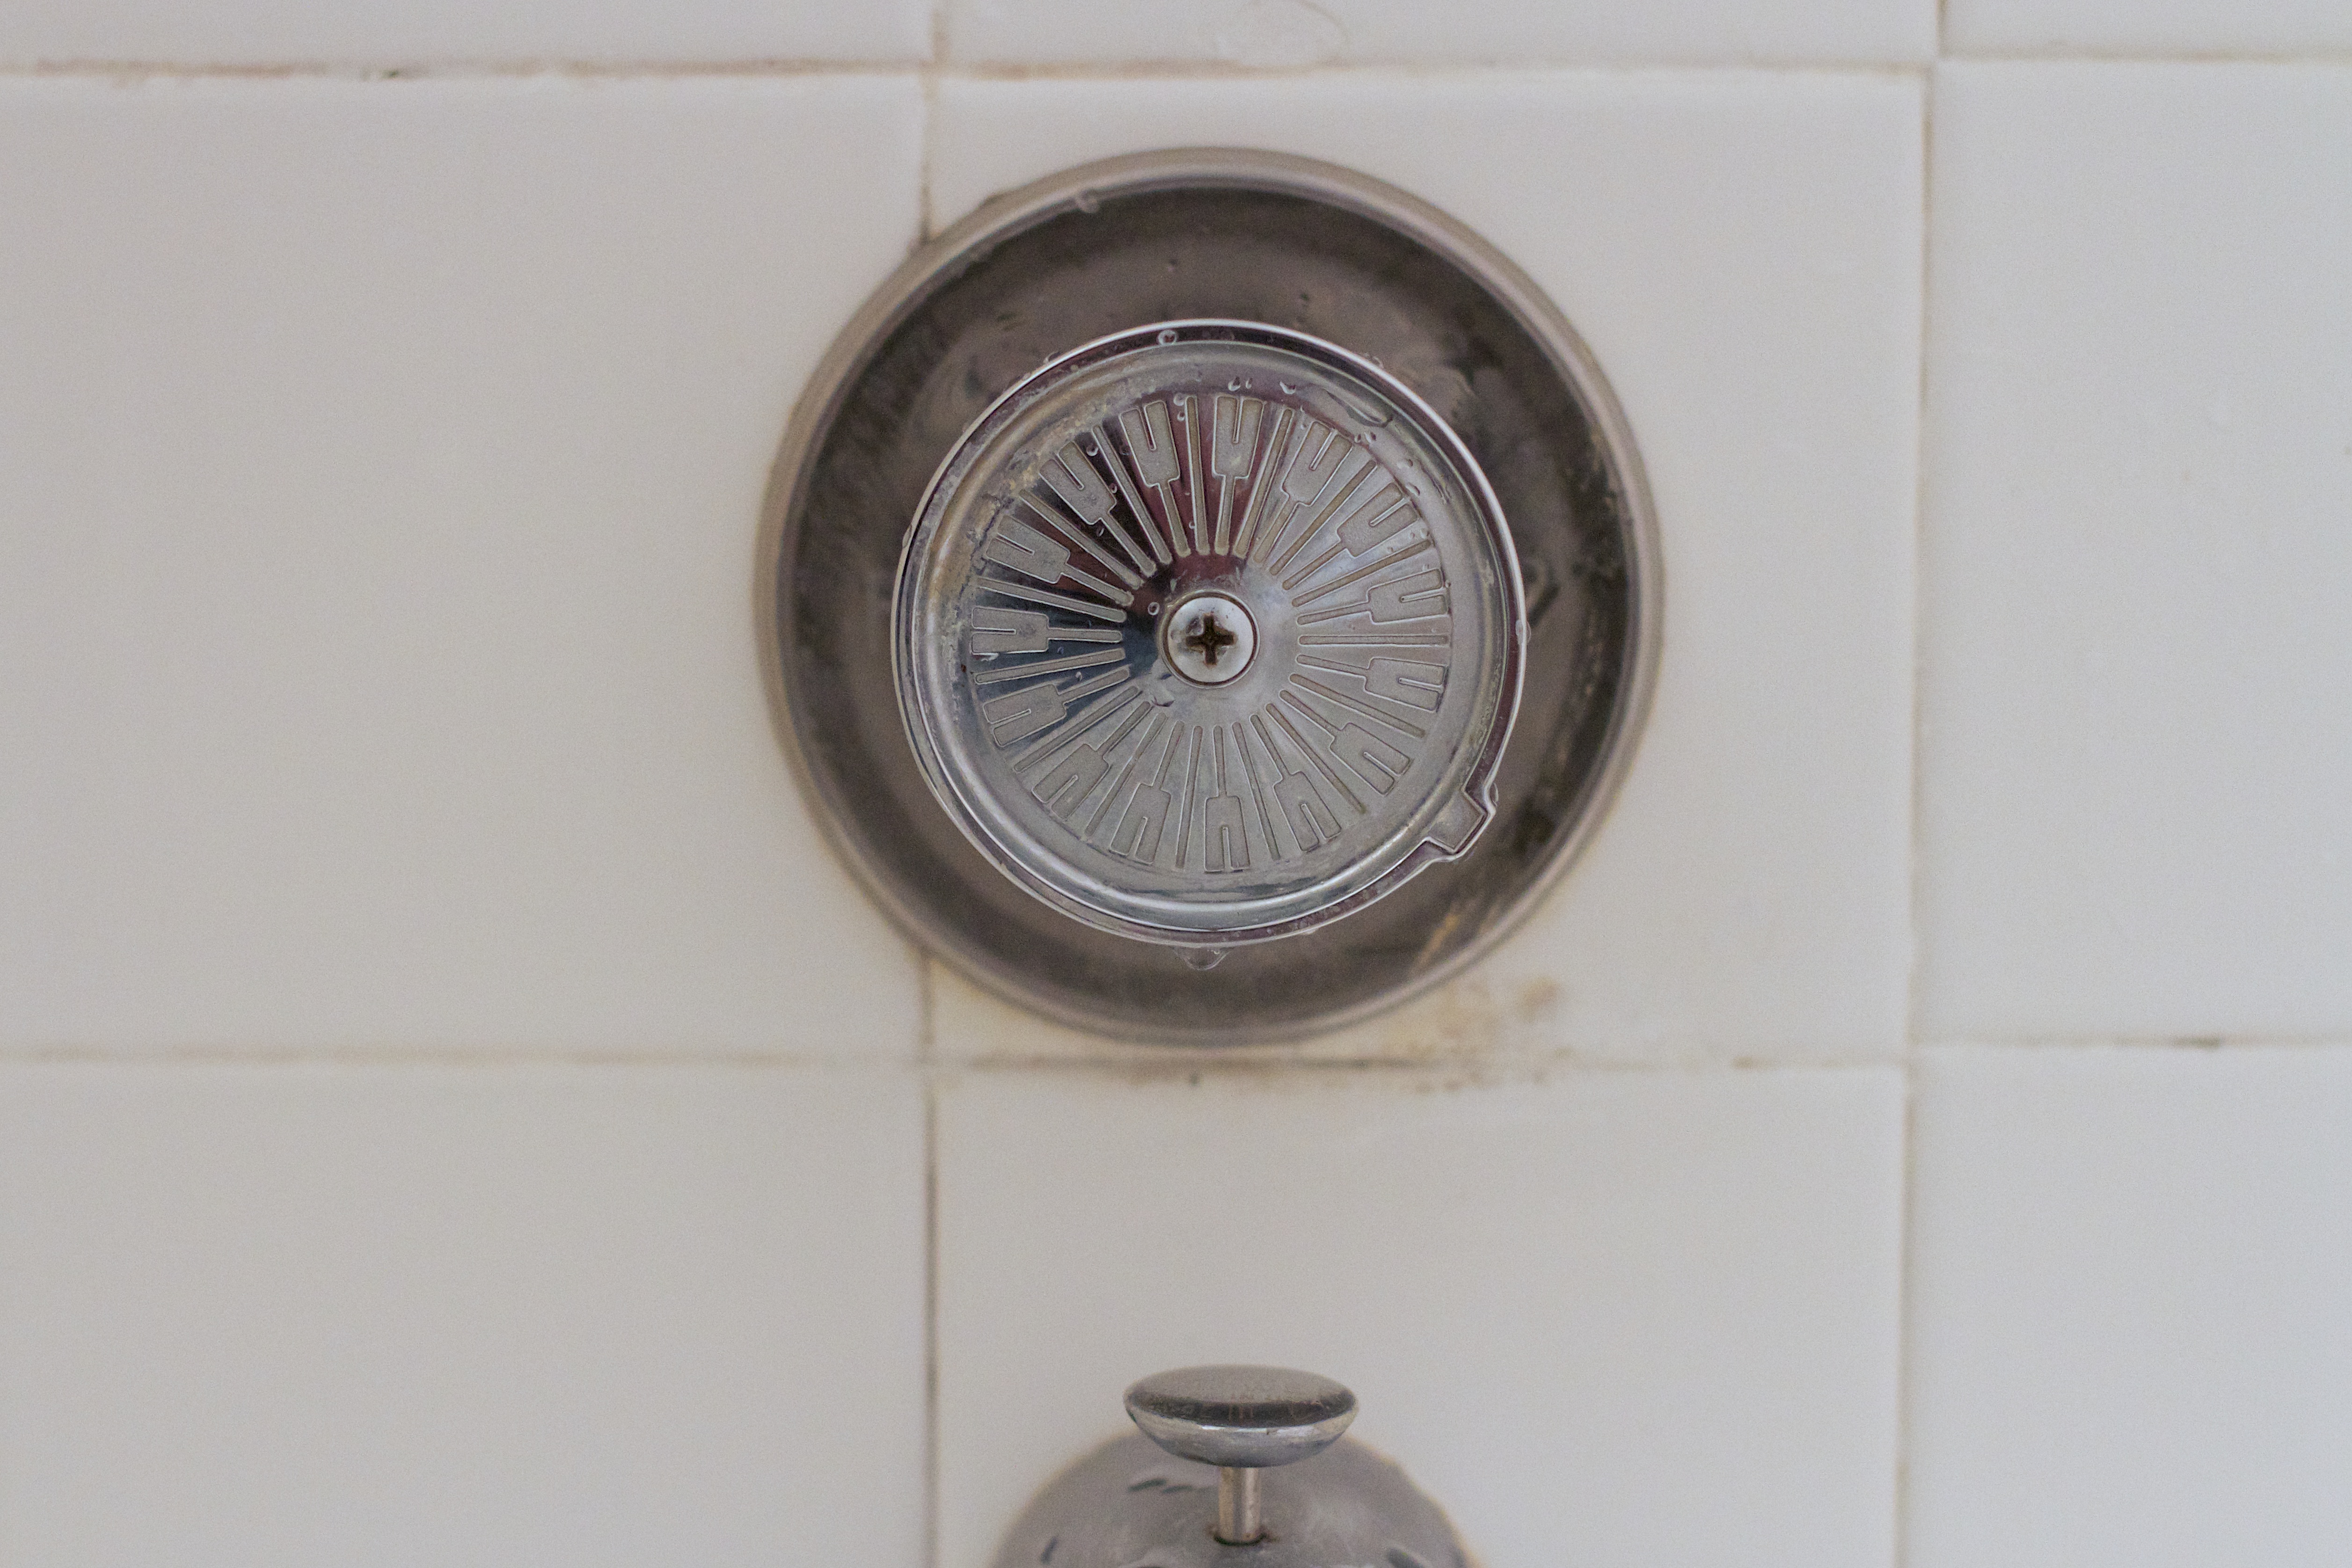
sink, lighting, showerinstructions, showerinterface, man made object, plumbing fixture